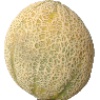
Label: Cantaloupe 2